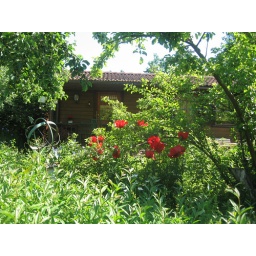
Red flowers against a brown gardenhouse